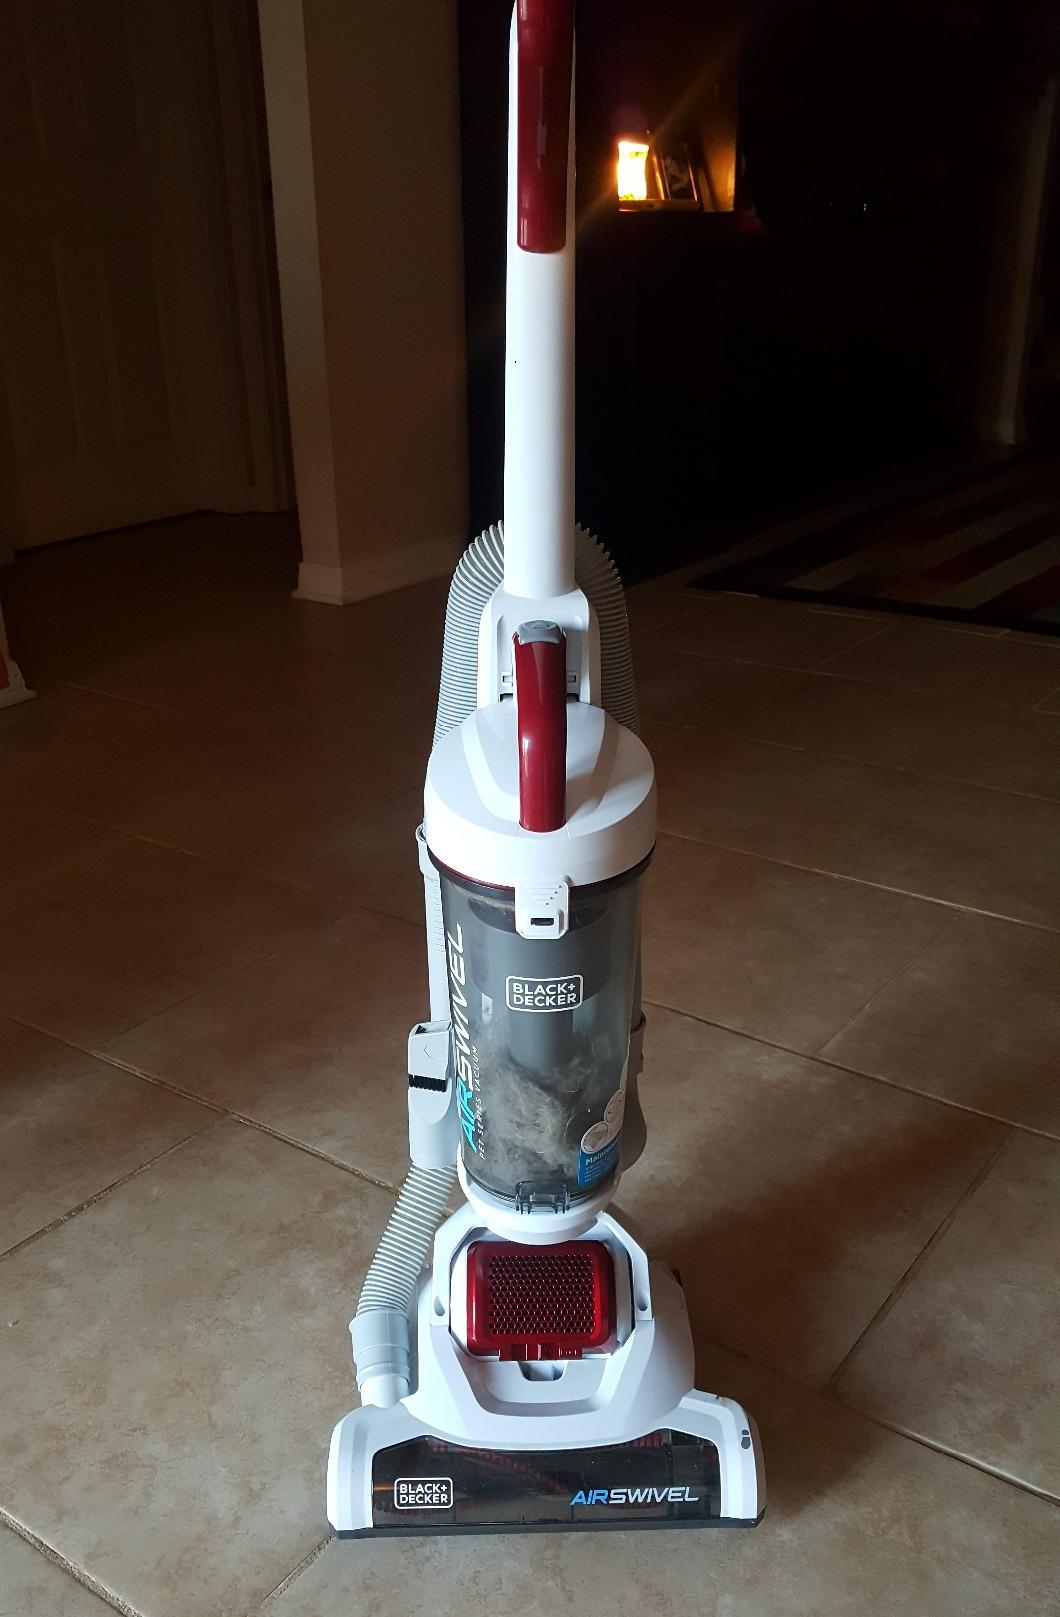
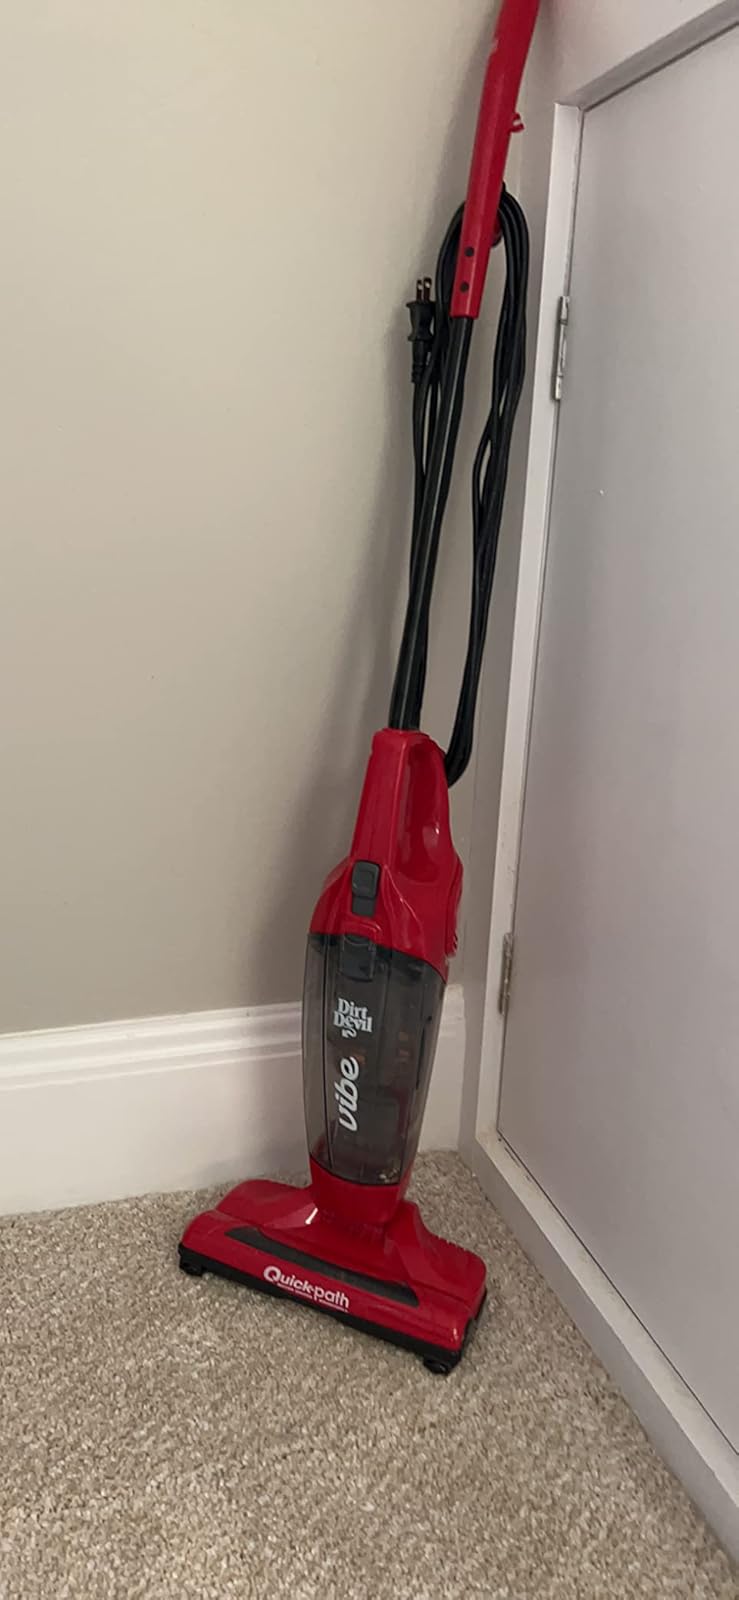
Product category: items_vacuum
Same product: no